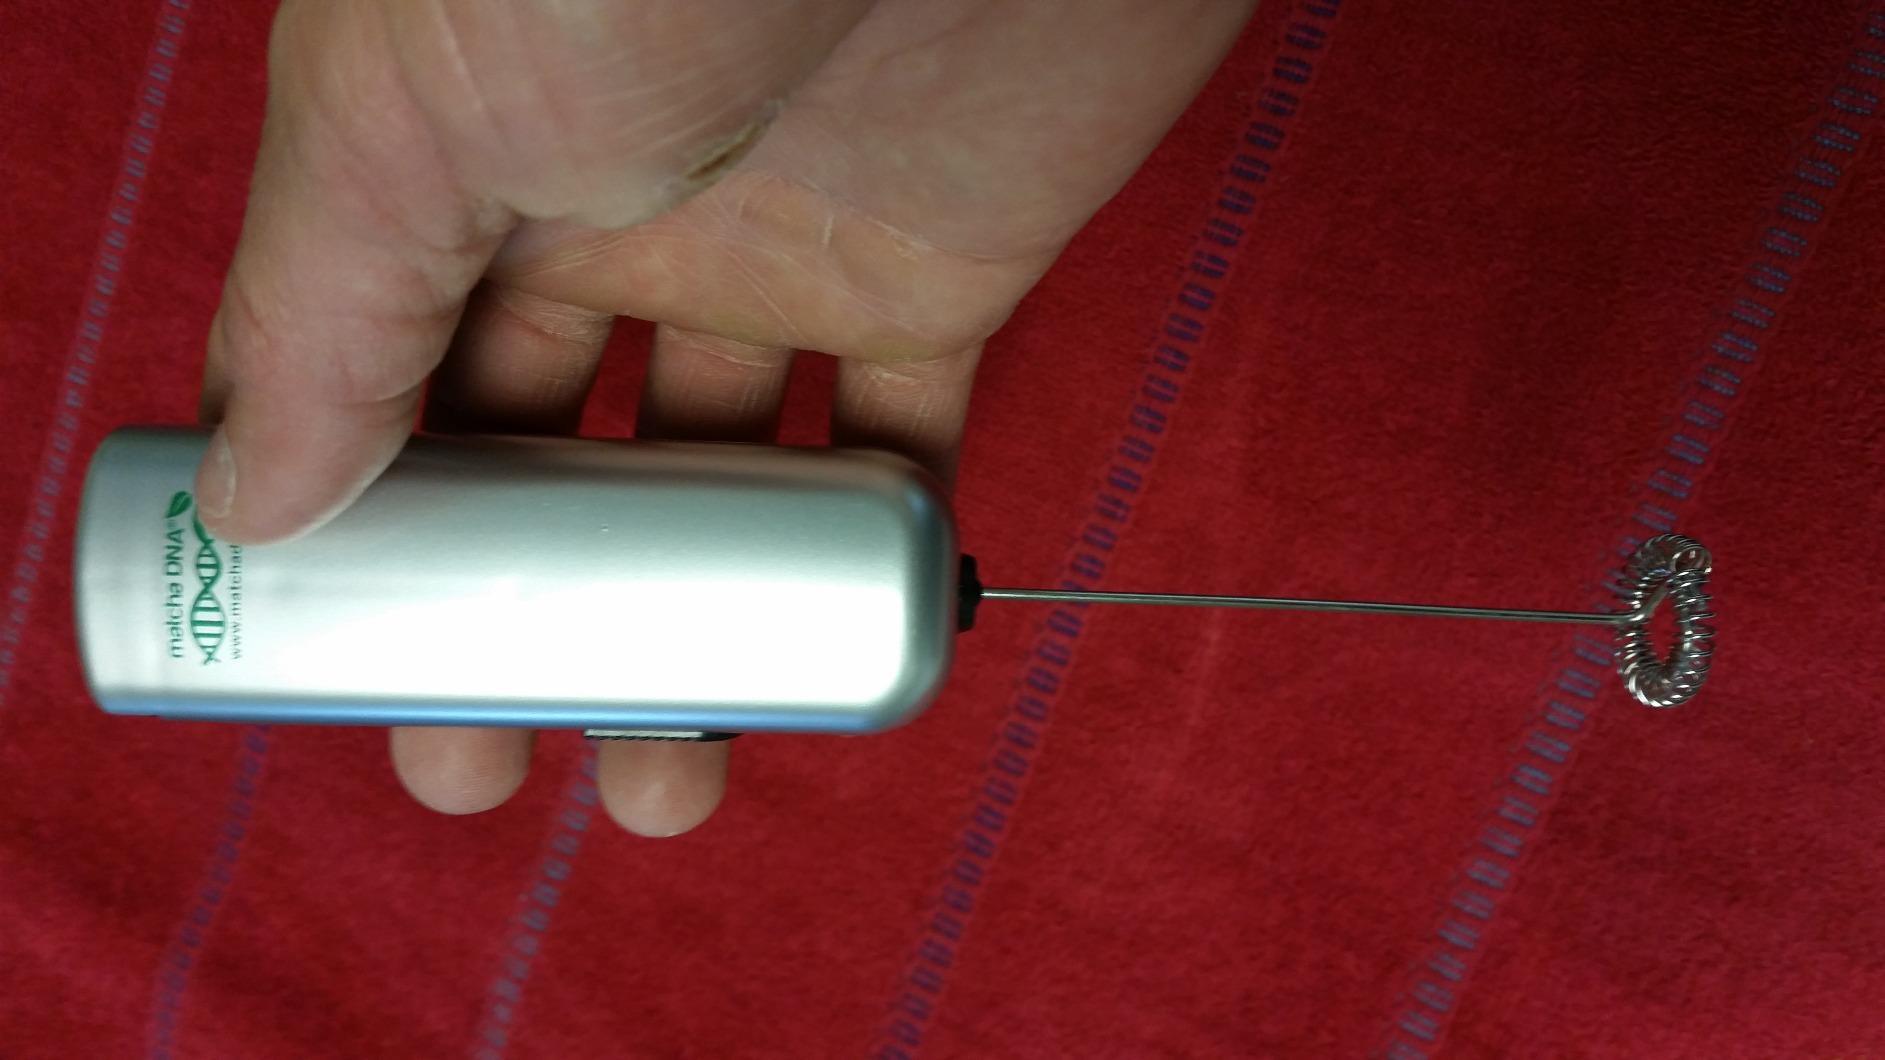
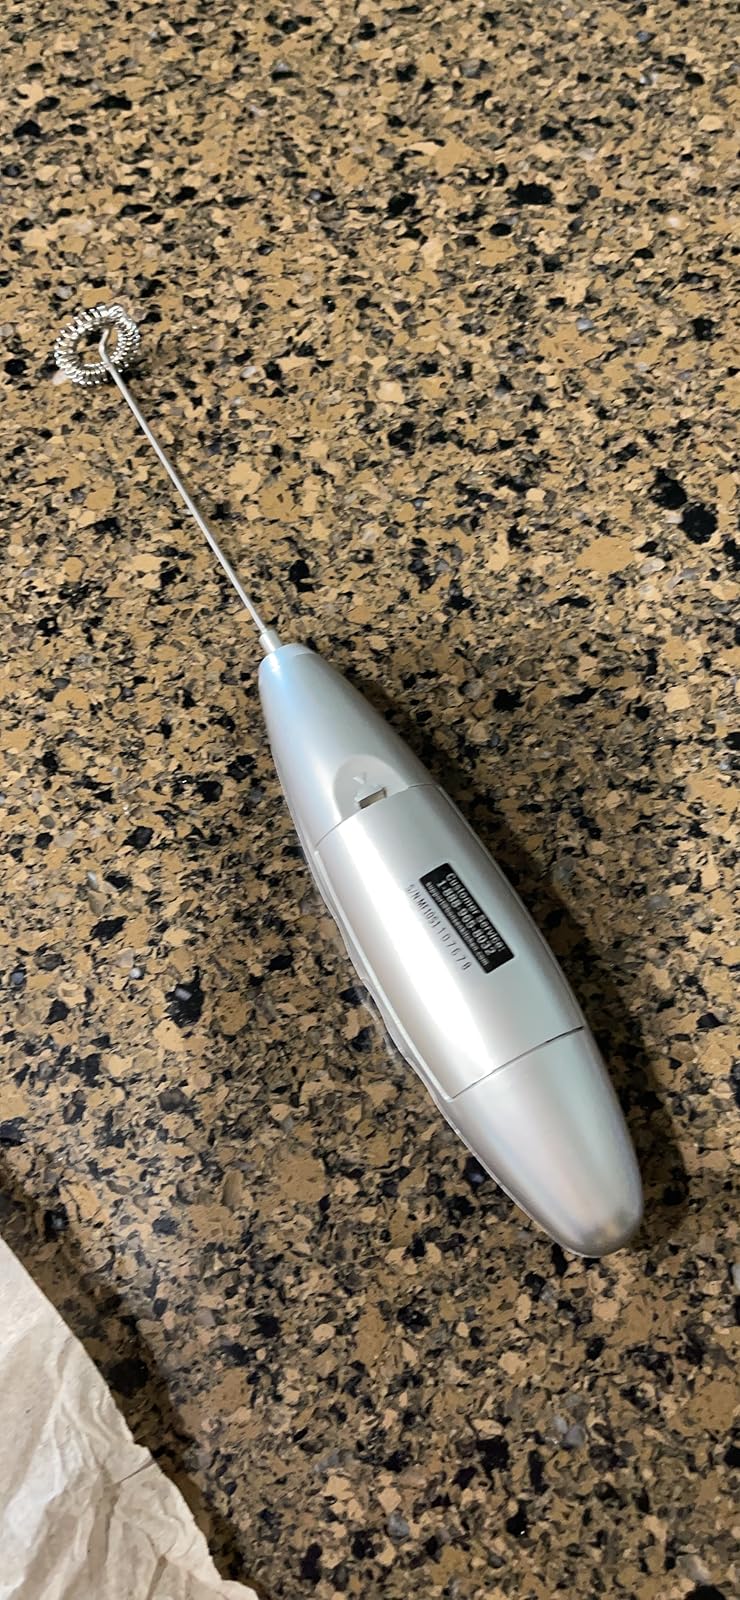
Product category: items_mixer
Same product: no